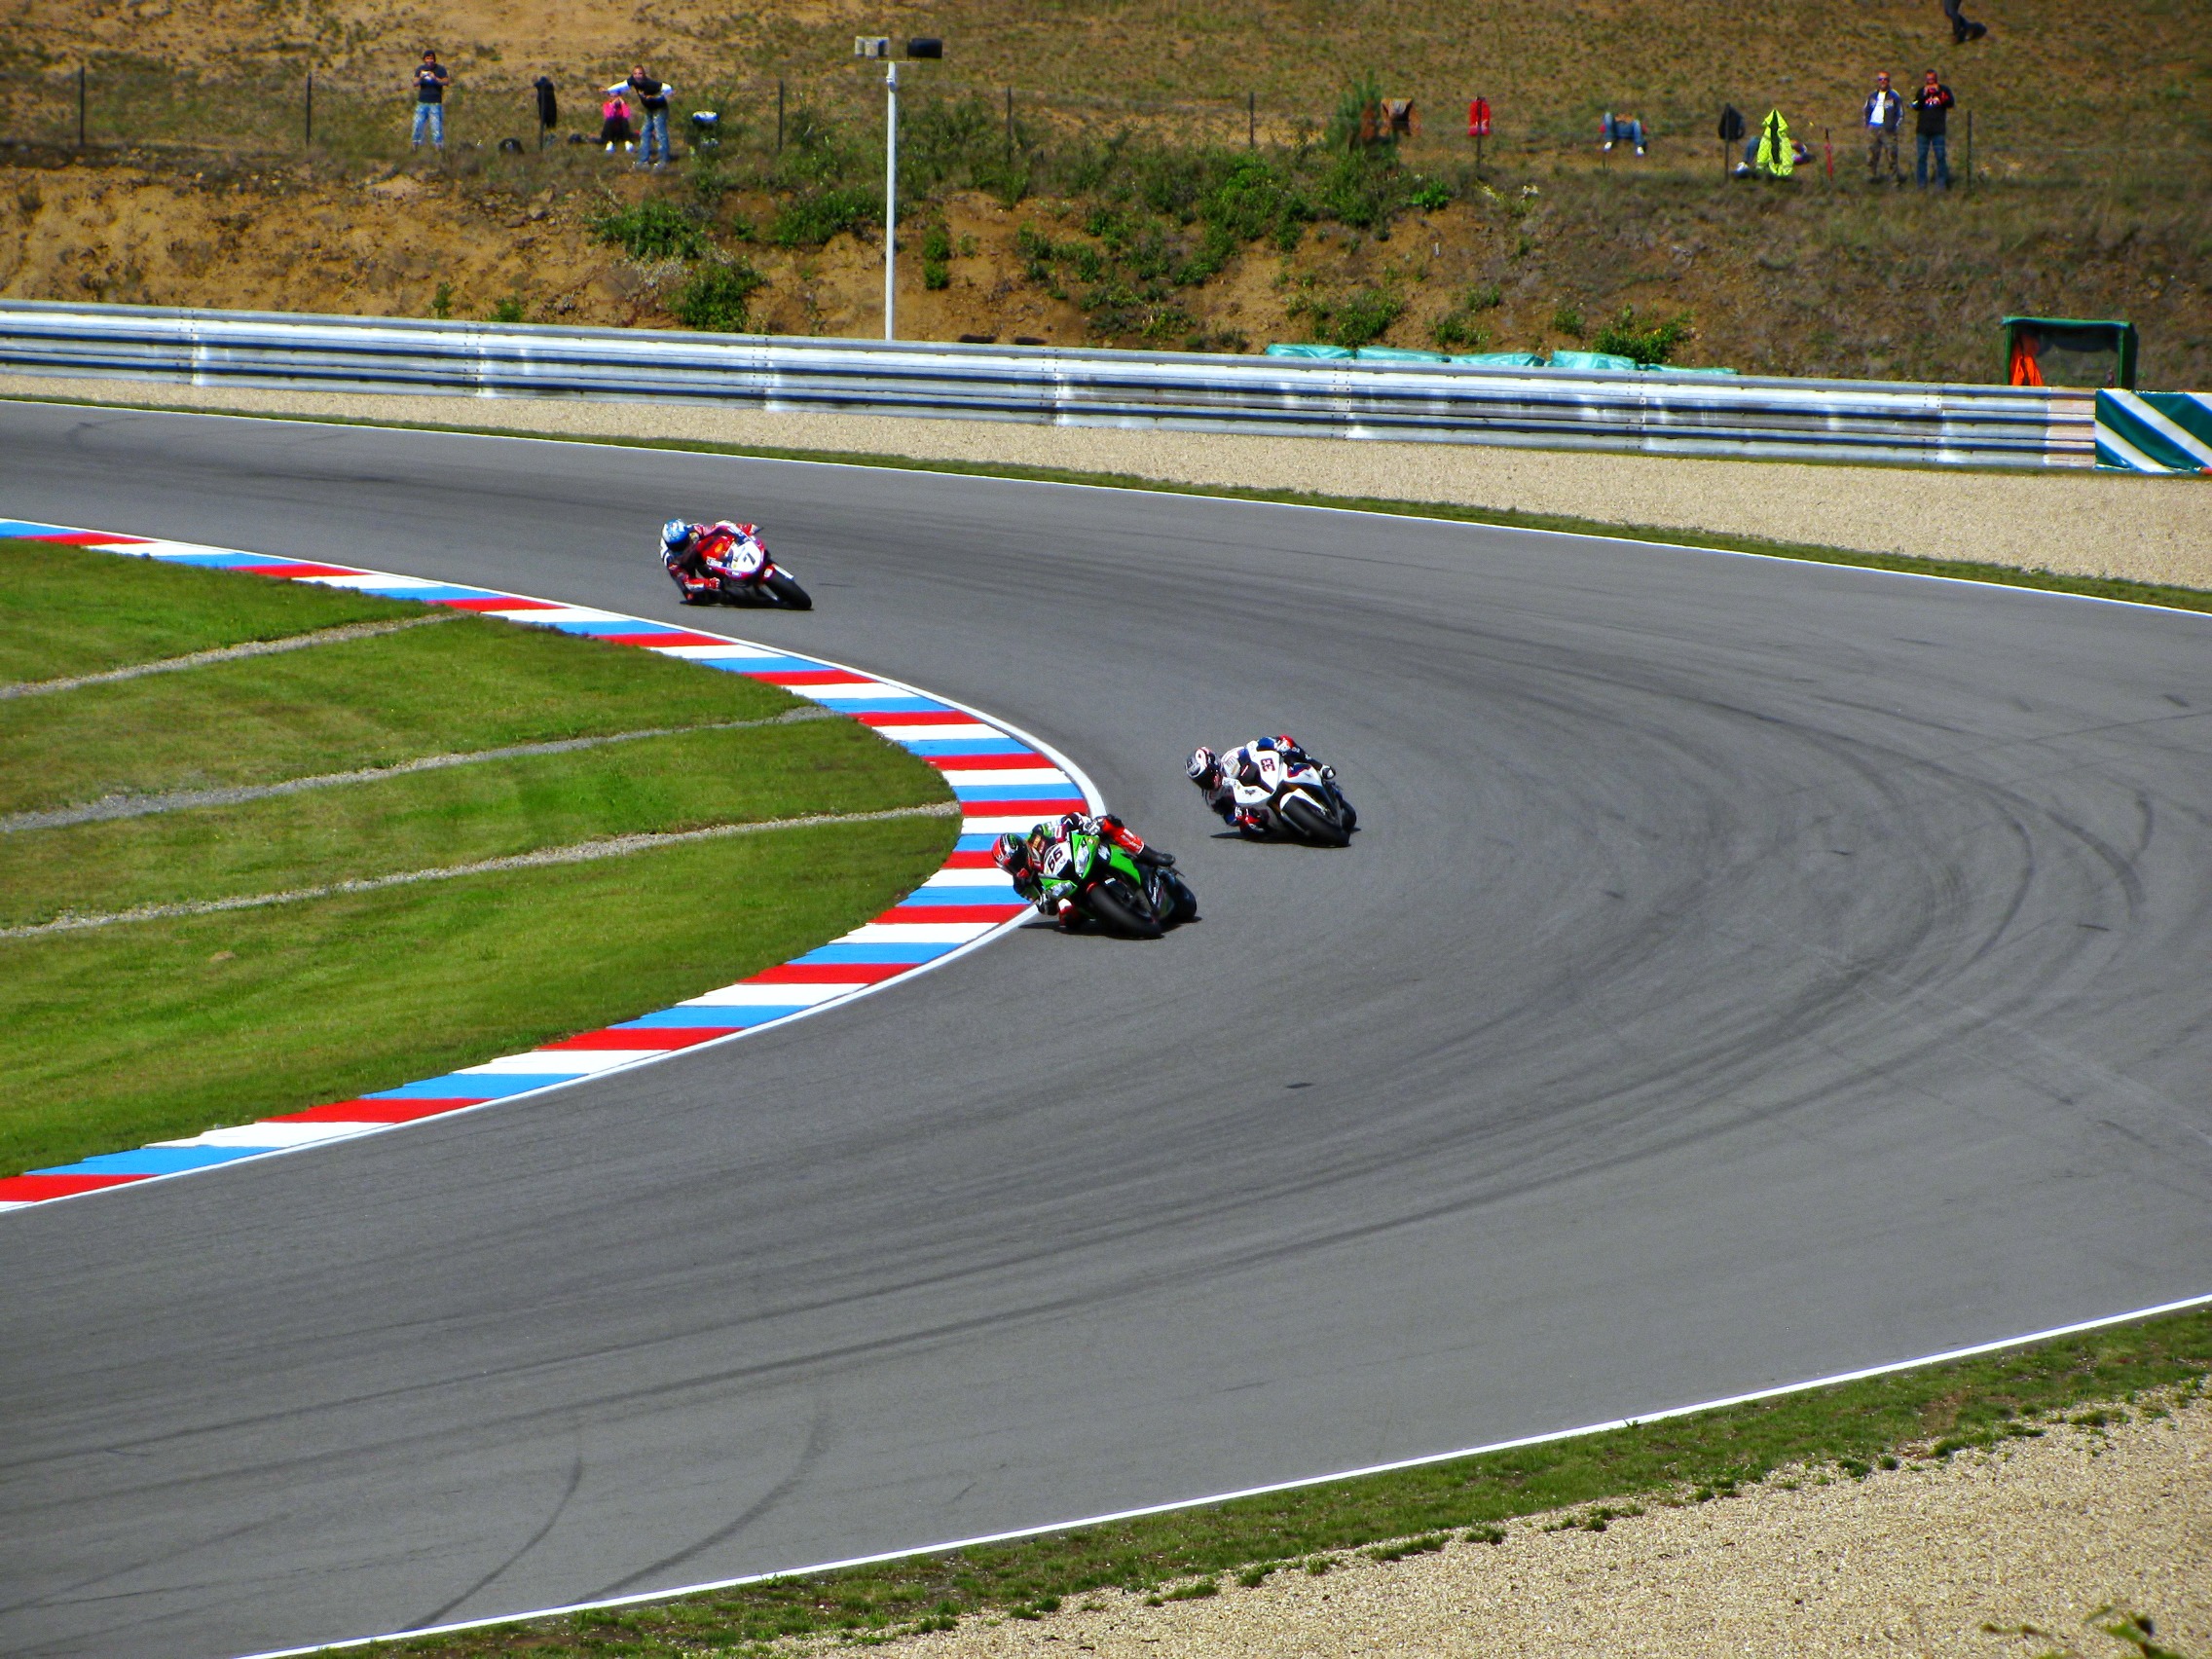
structure, track, vehicle, motorcycle, speed, race, competition, sports, racing, motor, race track, races, motors, fast, circuit, brno, motorsport, screenshot, formula one, racing bike, auto racing, sport venue, stock car racing, electrical network, racing motorcycle, superbikes